The History of the Dividing Line

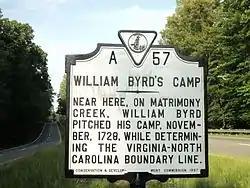
Marker noting the passing of William Byrd II and company surveying the Dividing Line, 1728, Henry County, Virginia

The History of the Dividing Line Betwixt Virginia and North Carolina is an account by William Byrd II of the surveying of the border between the Colony of Virginia and the Province of North Carolina in 1728. Byrd's account of the journey to survey the contentious border with his chief surveyor William Mayo included such nuggets as the derivation of the name of "Matrimony Creek," so named because of its 'brawling' waters.